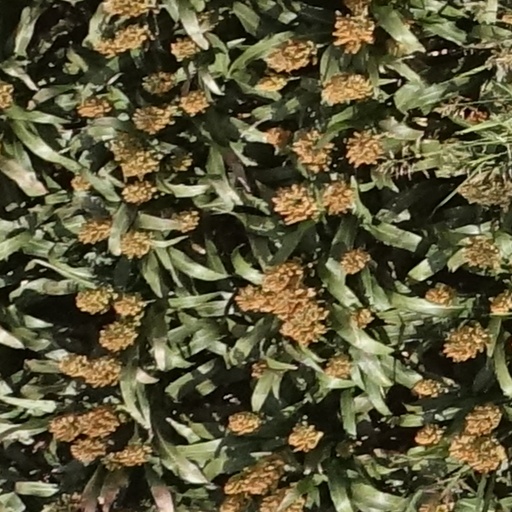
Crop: sorghum